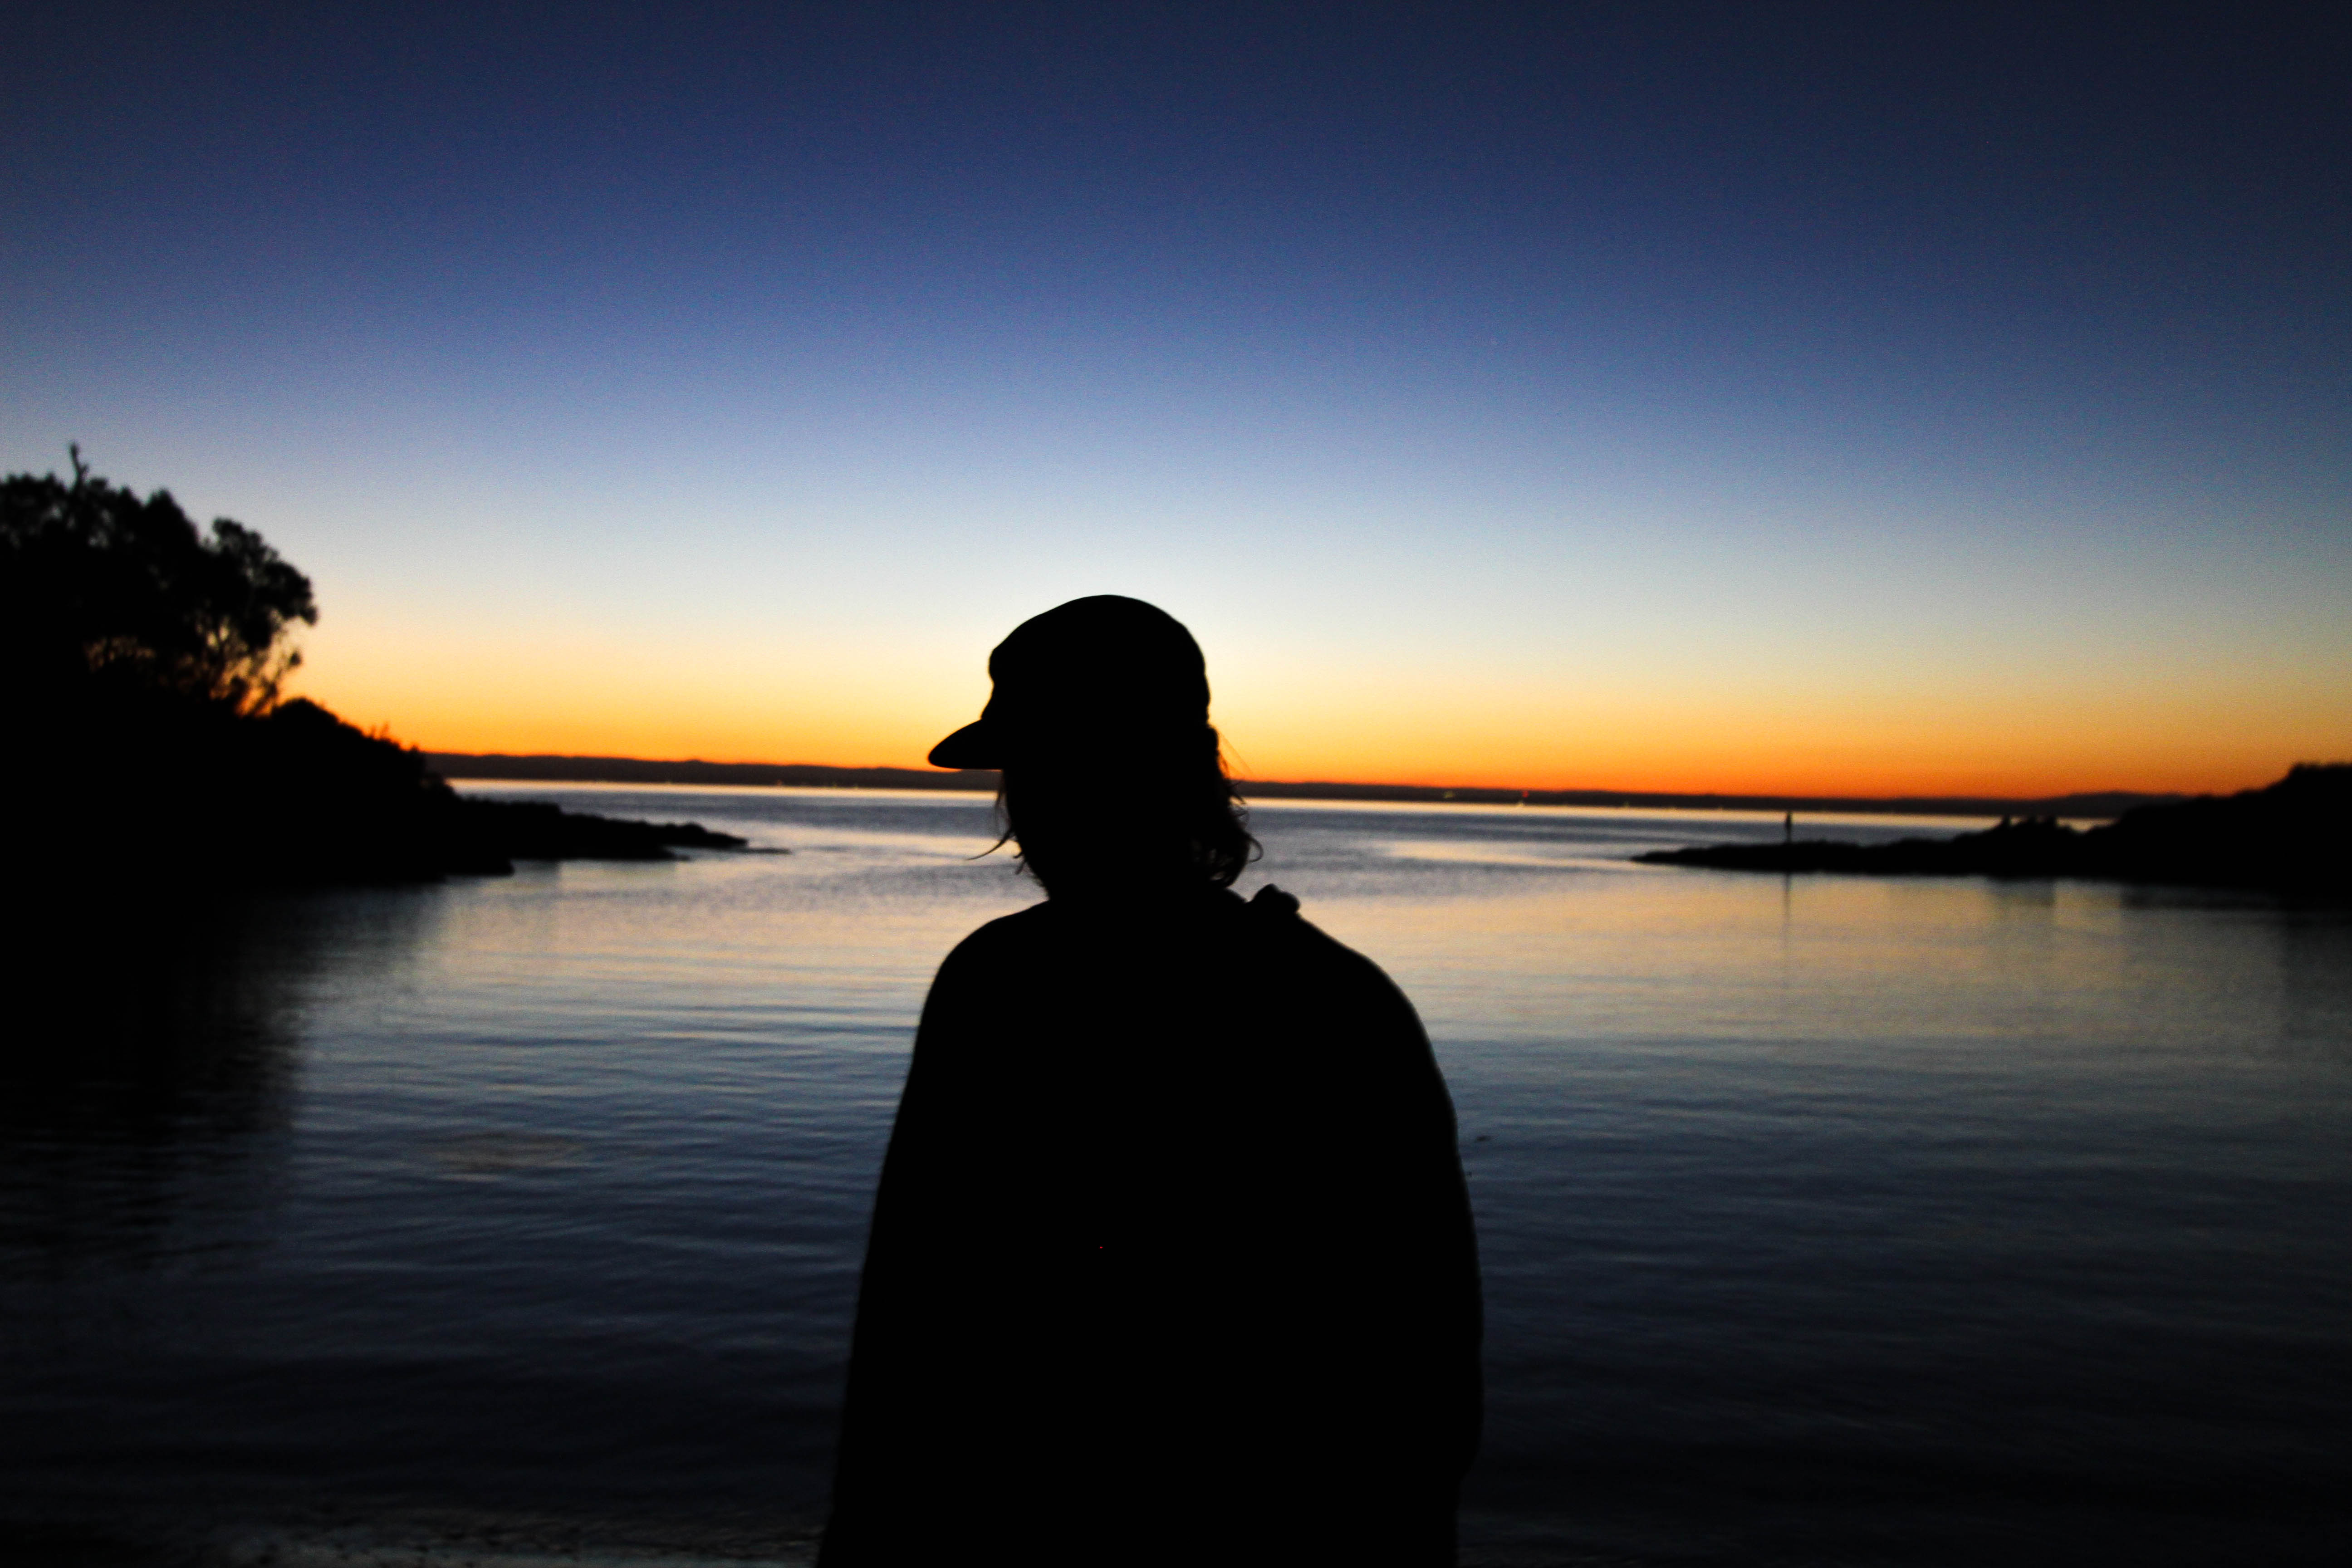
man, sea, ocean, horizon, silhouette, person, sunrise, sunset, sunlight, morning, lake, dawn, dusk, evening, reflection, royalty free images